Viva Seifert

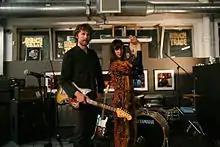

After the split of Bikini Atoll, Seifert and her brother formed the duo Joe Gideon & the Shark. They released their debut album, "Harum Scarum" in 2010, which earned a positive reception from critics. Online magazine "Louder Than War" described the album as "a hell of a find. An extraordinarily colourful collection of psychedelic stories – demented yet sympathetic eulogies to a bunch of fictitious weirdos, set to a fashionably succinct swamp-rock beat." Writing for "Clash" magazine, Mike Diver deemed Seifert "one of the fiercest, most technically gifted rock 'n' roll drummers around – it's unsettling even to see her crack a smile." "Clash" also said that she handled her work with "flamboyant precision".